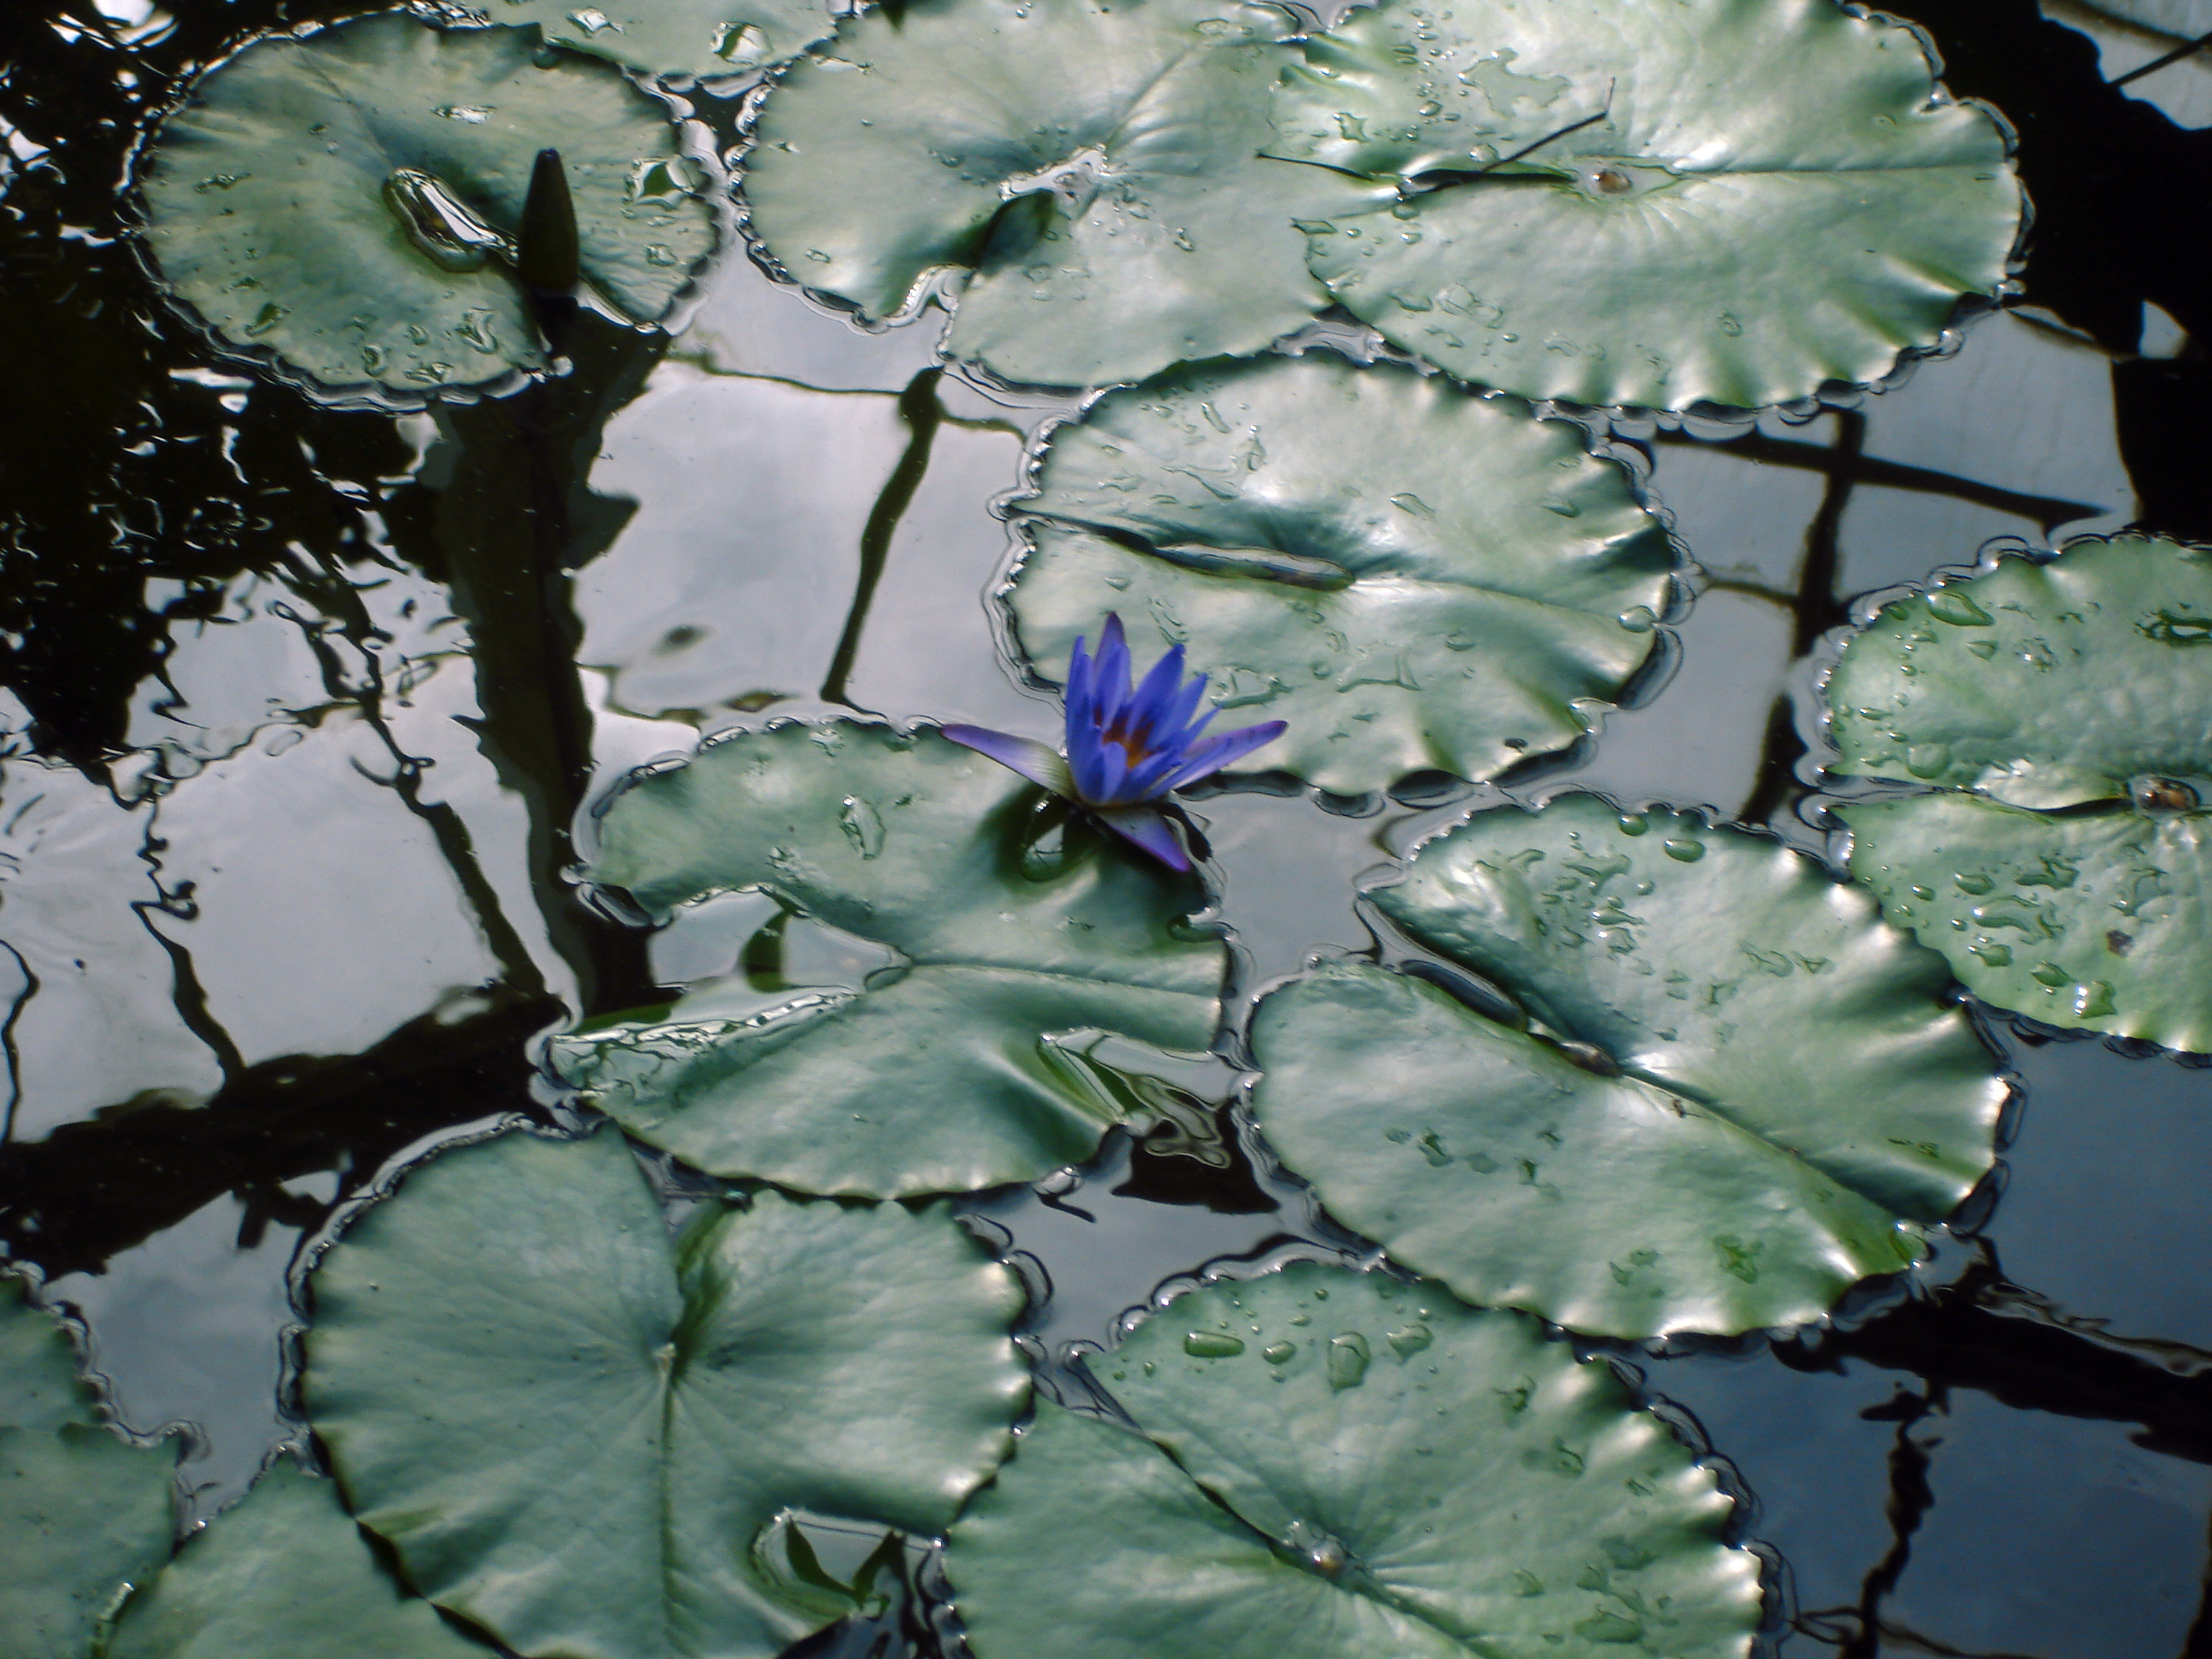
water, nature, branch, plant, leaf, flower, frost, green, botany, flora, lilly, waterlillies, conservatoryofflowers, flowering plant, land plant